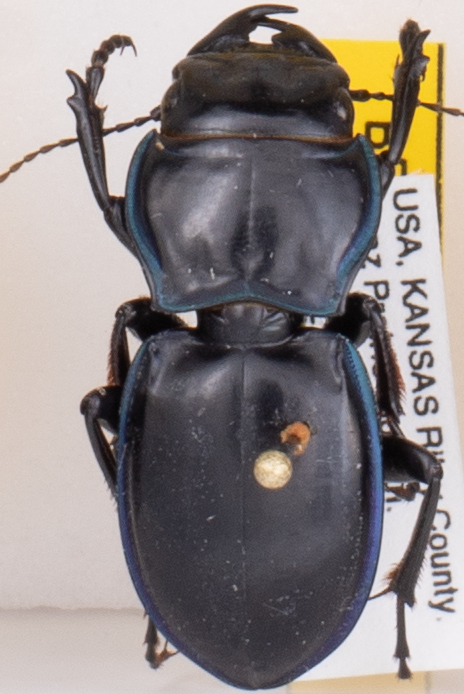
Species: Pasimachus elongatus
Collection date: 2015-08-31
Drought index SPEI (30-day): -0.128
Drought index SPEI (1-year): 0.566
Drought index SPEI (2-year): -0.1